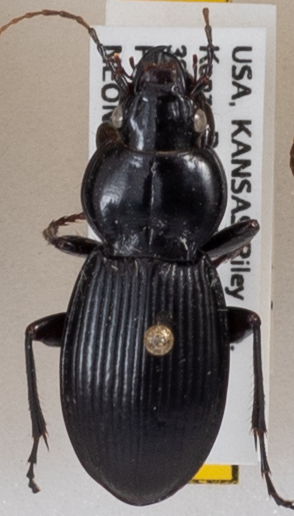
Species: Cyclotrachelus sodalis colossus
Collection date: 2020-07-01
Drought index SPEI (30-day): -0.674
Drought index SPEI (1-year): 0.786
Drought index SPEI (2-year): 1.85